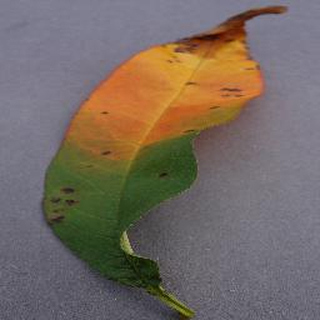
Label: peach_bacterial_spot